Sandy Valley, Nevada

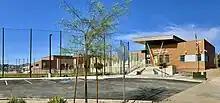
Sandy Valley School PreK-12, Clark County, NV.

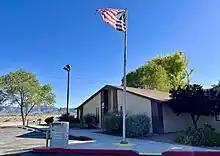
Sandy Valley Library

The Sandy Valley Library is operated by the Las Vegas-Clark County Library District and has access to the entire 3.6 million circulation collection of the LVCCLD libraries.